Fit and flare

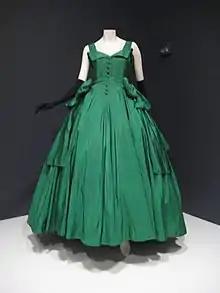
A 1954 Christian Dior gown and evening glove with a fit and flare silhouette.

Like the A-line silhouette, fit and flare dresses feature a fitted upper body and a wide hem. Both silhouettes flatter a wide variety of body types. The difference between the styles is that the fit and flare necessarily includes a fitted waistline while the A-line silhouette does not.